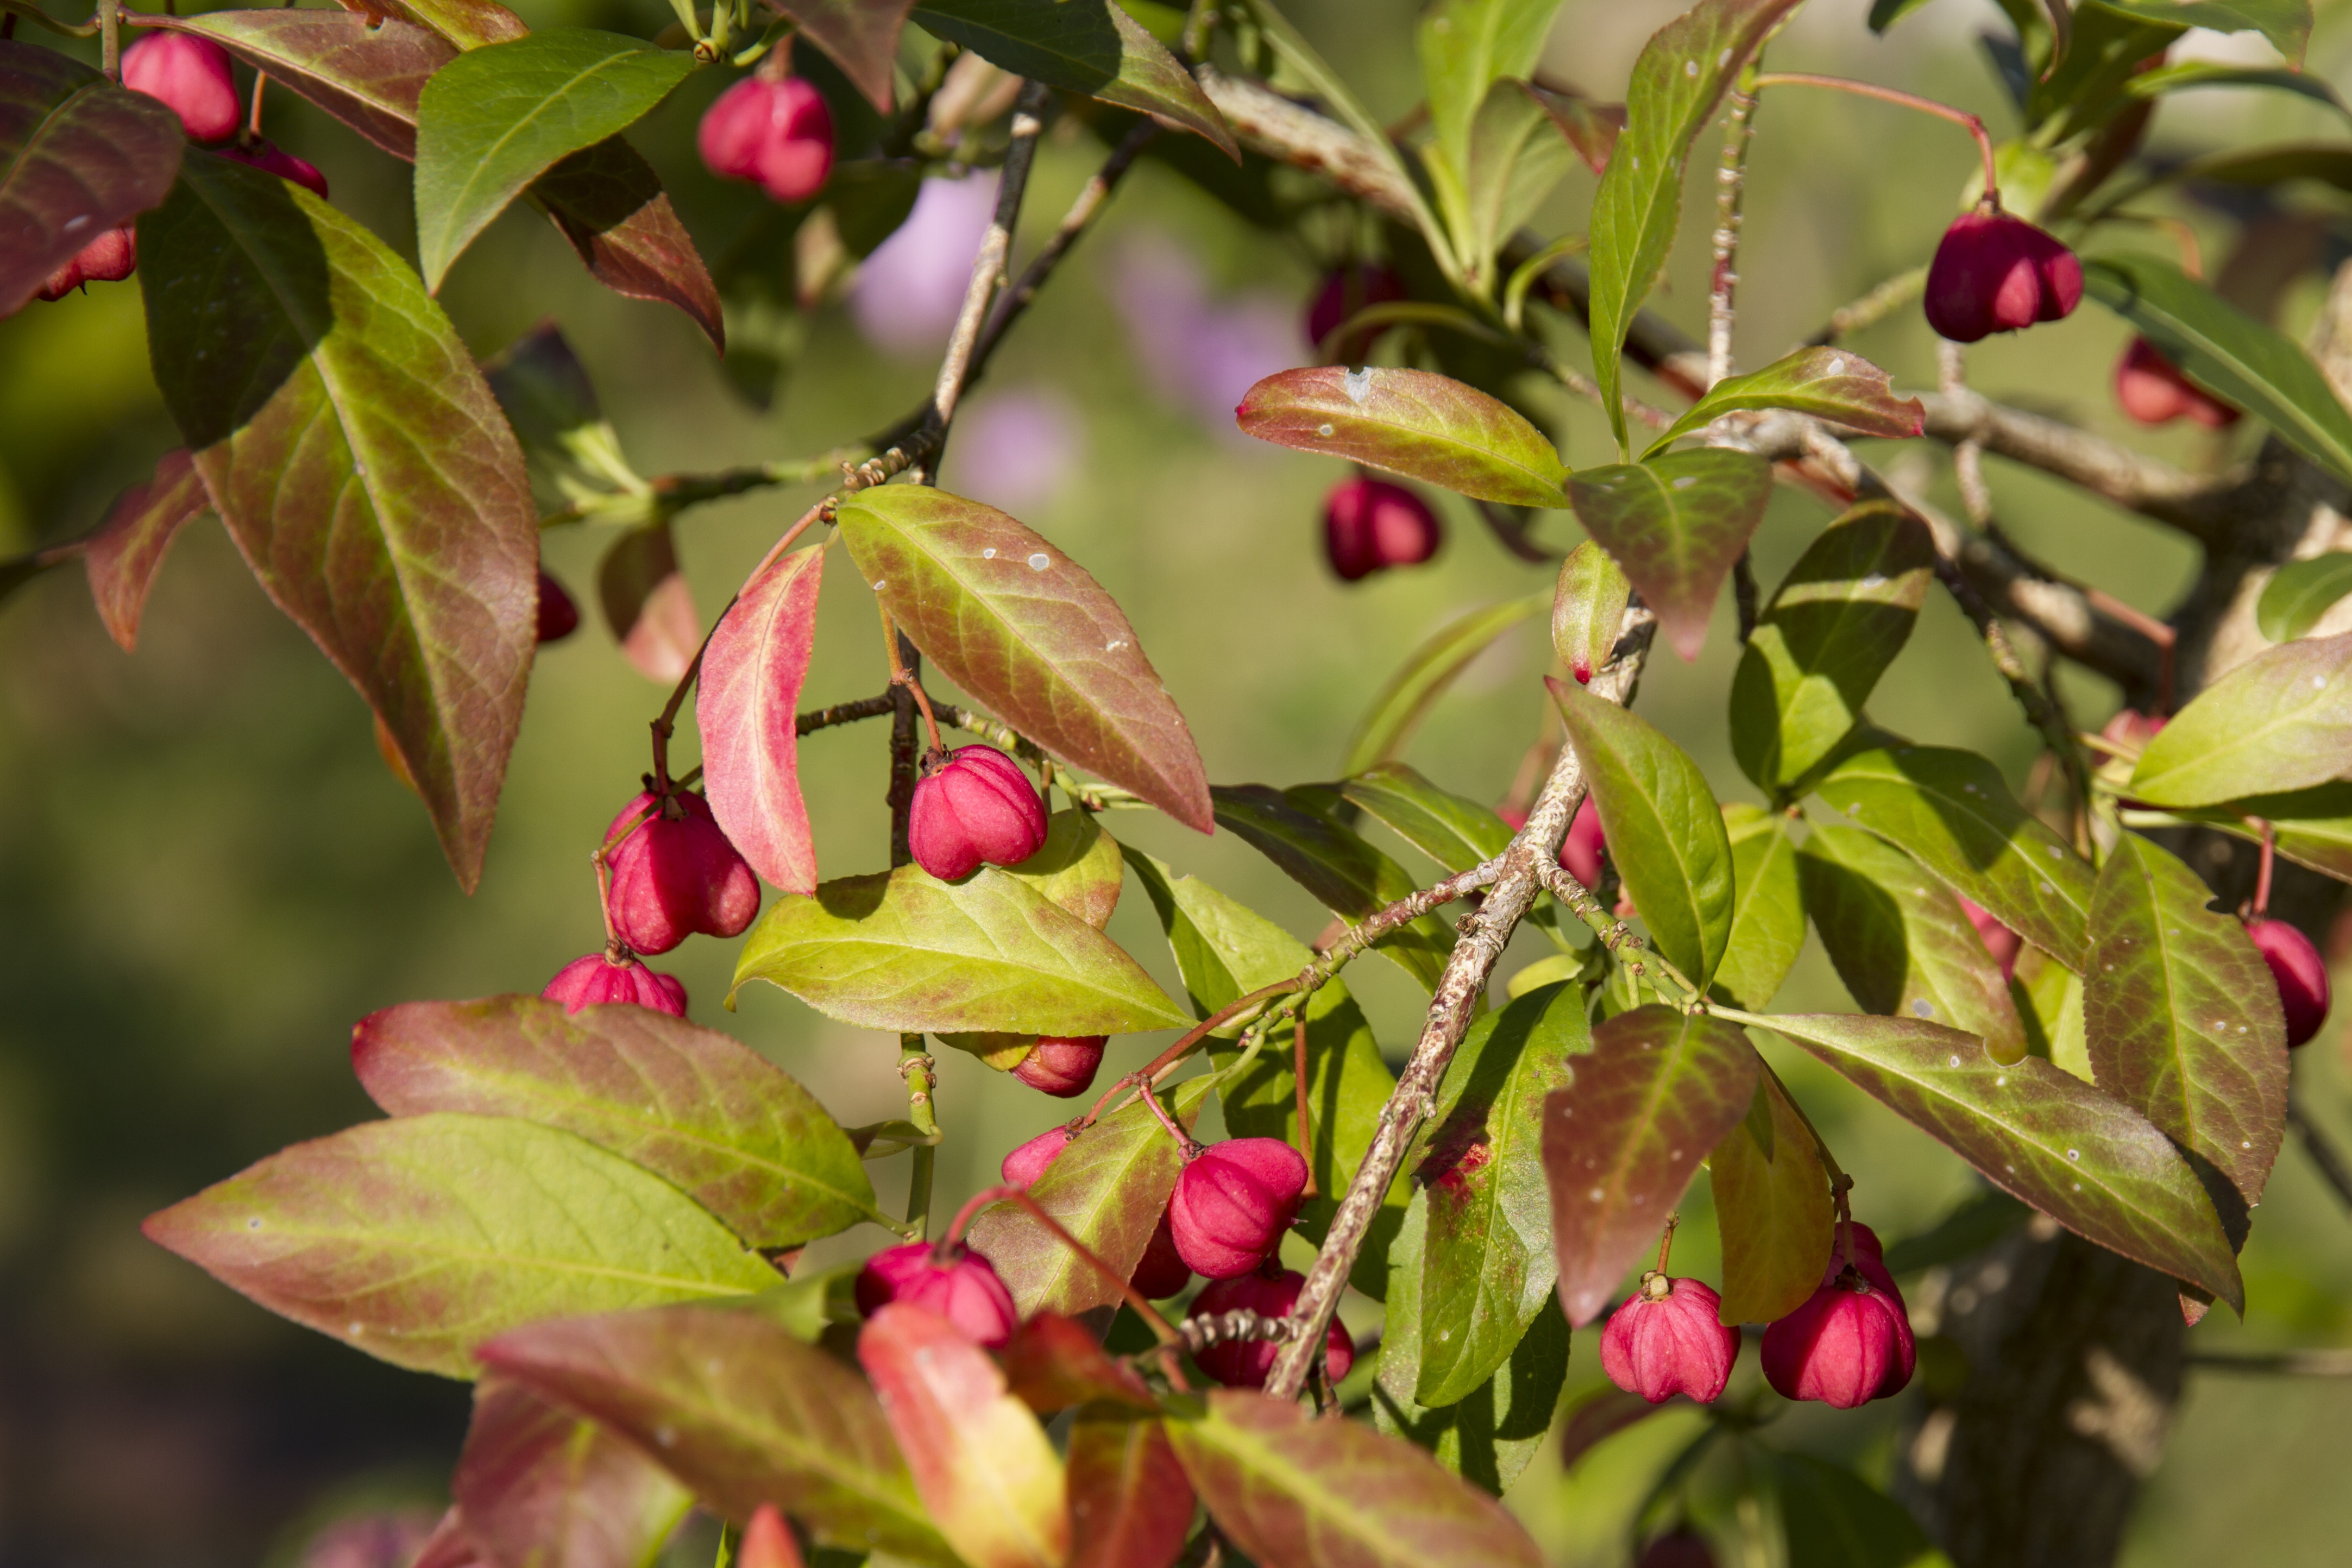
tree, nature, branch, blossom, plant, fruit, leaf, flower, food, red, produce, evergreen, botany, flora, shrub, toxic, fortunei, flowering plant, spindle, euonymus europaeus, pfaff copings, priest cape perl, spill tree, spindle tree, woody plant, land plant